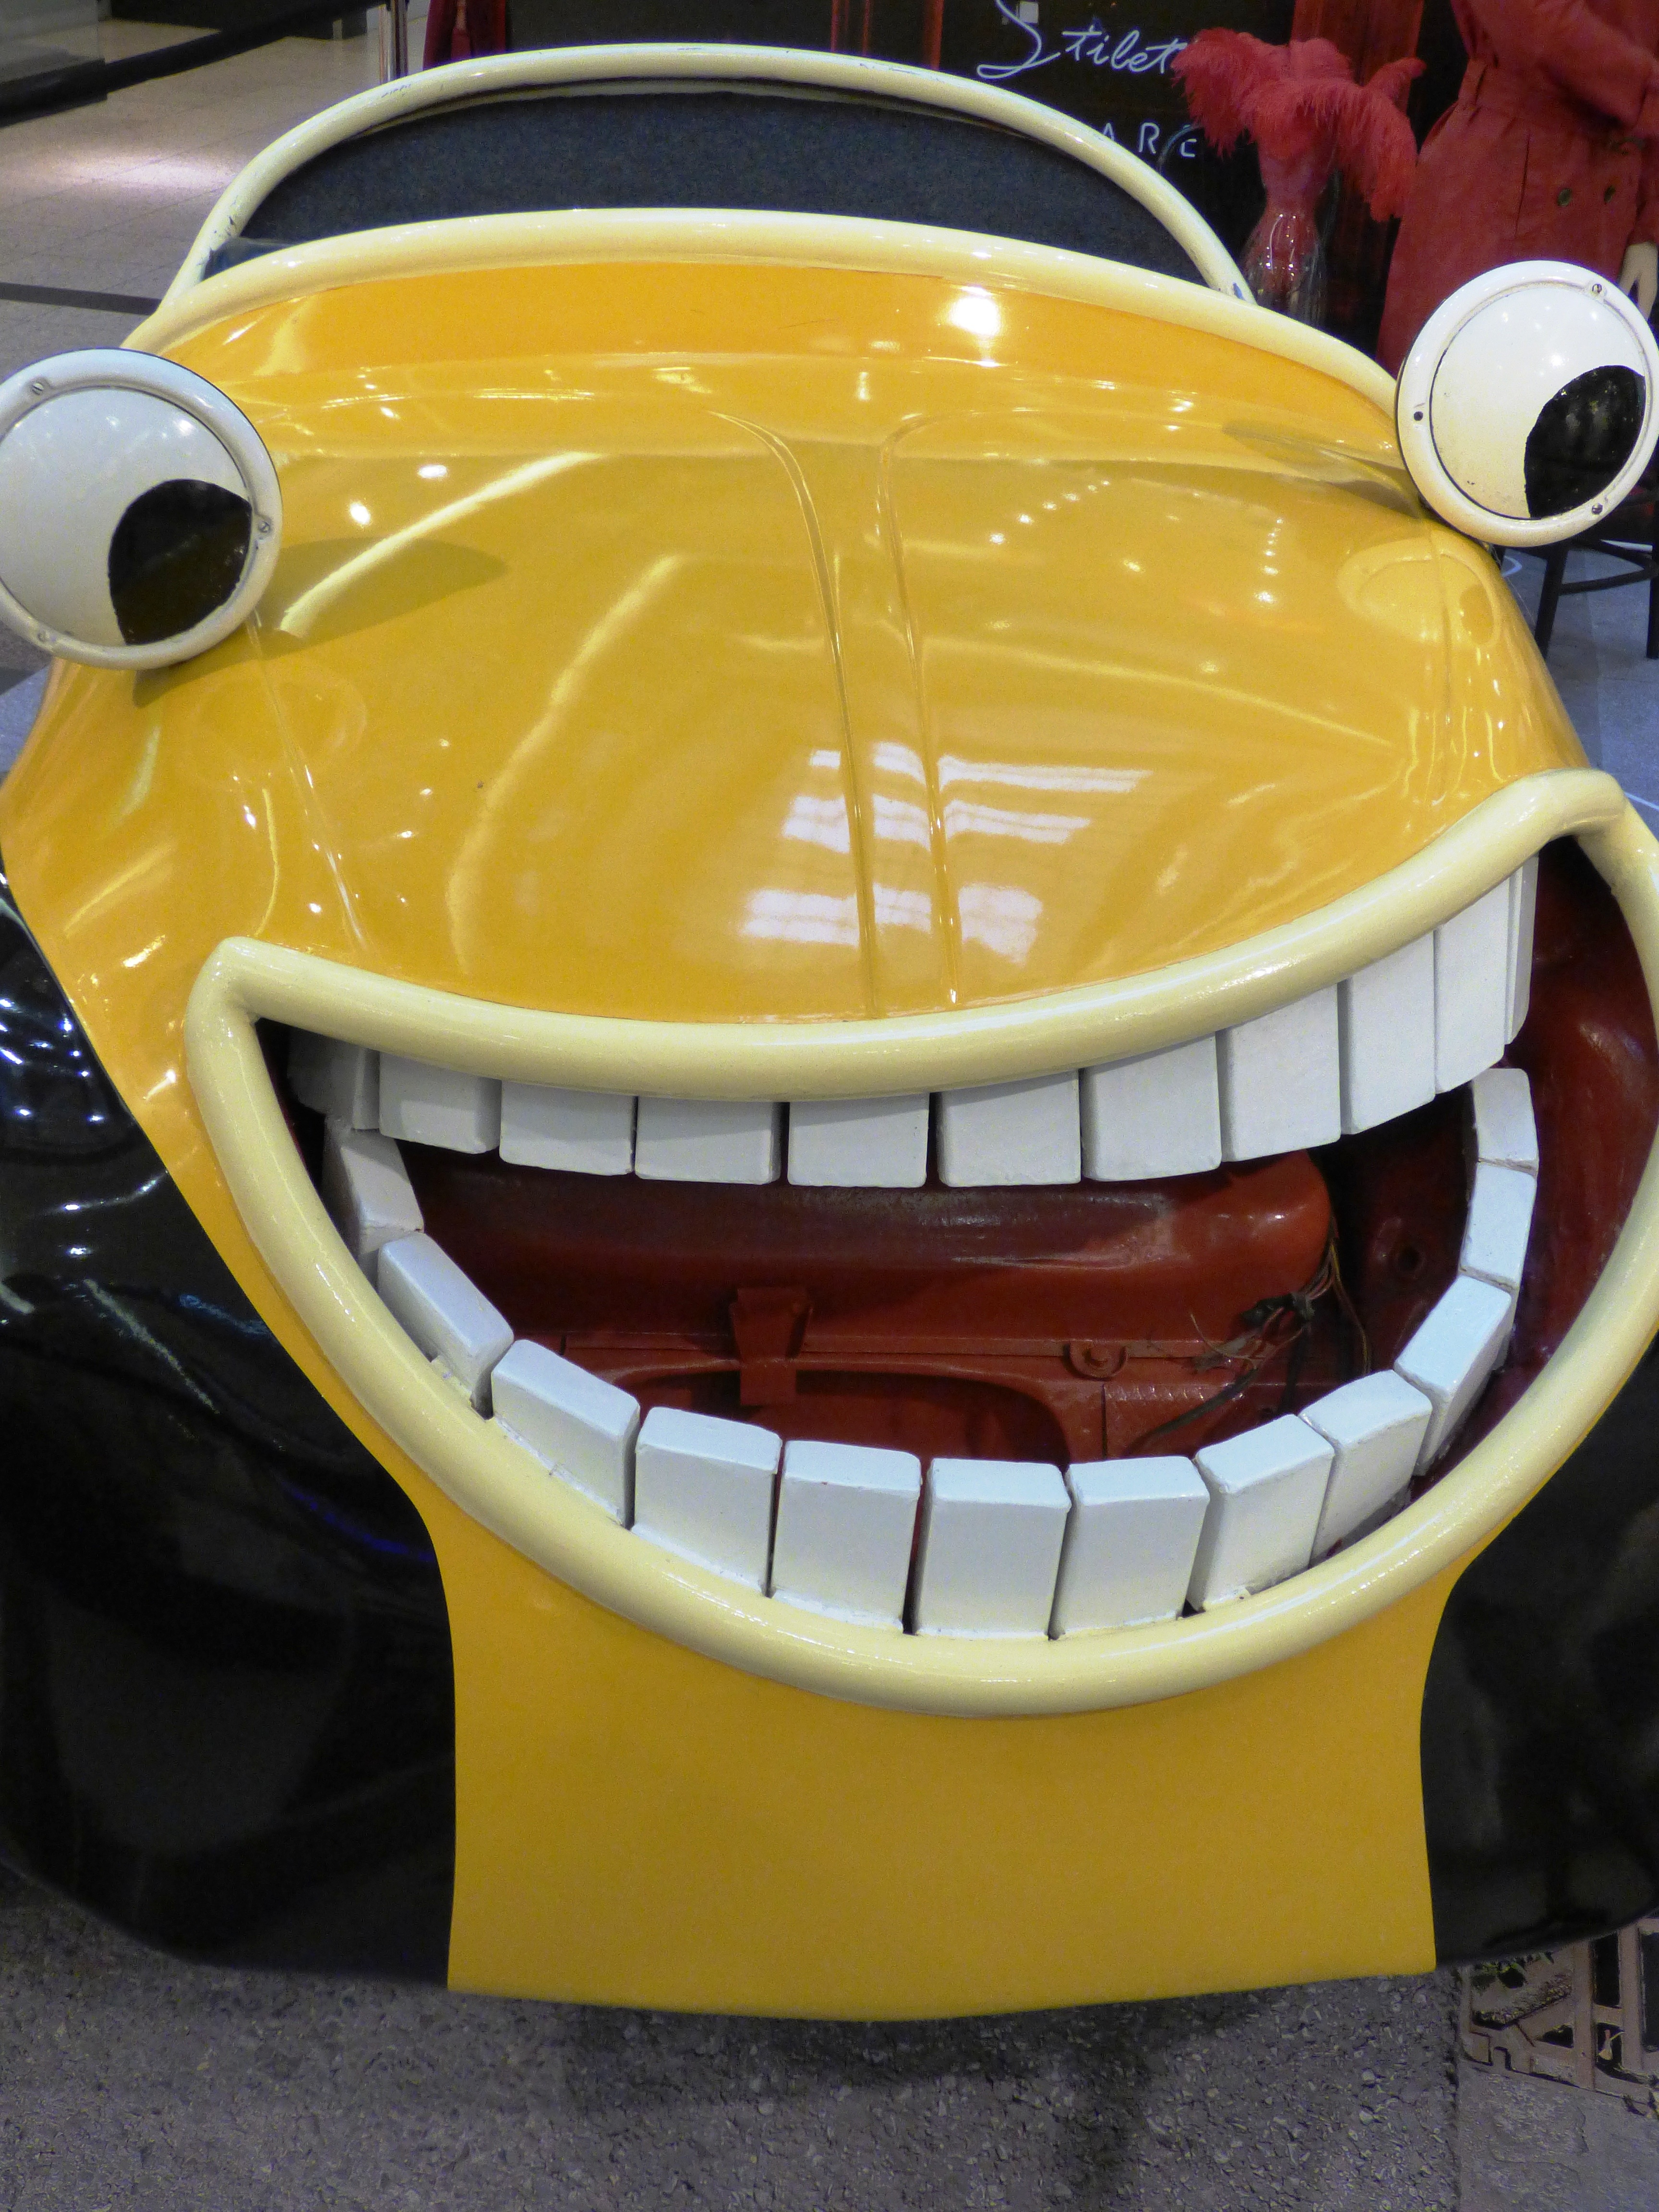
car, vehicle, auto, yellow, toy, sports car, bumper, eyes, a smile, automobile make, automotive exterior